Antwerp Mannerism

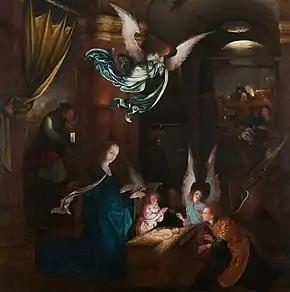
"The Nativity" by Jan de Beer, 1515–1525.

The term "Antwerp Manierists" was first used in 1915 by Max Jakob Friedländer in his work "Die Antwerpener Manieristen von 1520", in which he made a first attempt to put order in the growing number of works from the Netherlands that were catalogued under the "name of embarrassment 'pseudo-Herri met de Bles' " (usually now "Pseudo Bles" or "Pseudo-Blesius"). Friedländer used the term Antwerp Mannerism here as synonymous for "Antwerp style". Even though he added the location 'Antwerp' to name the artists and placed them in the year 1520, Friedländer made it clear that he did not intend to limit the group strictly to Antwerp and the time period to circa 1520, even though he was of the opinion that most of the "pseudo-Bles' works originated from Antwerp and Antwerp workshops. Friedländer placed the works attributed to the group in a time period between 1500 and 1530.